Bloomfield, Kings County, New Brunswick

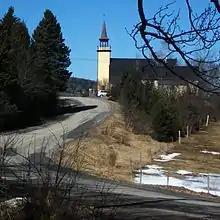
Bloomfield

Bloomfield is a rural community in Kings County, New Brunswick, Canada. It is located mostly along Route 121.